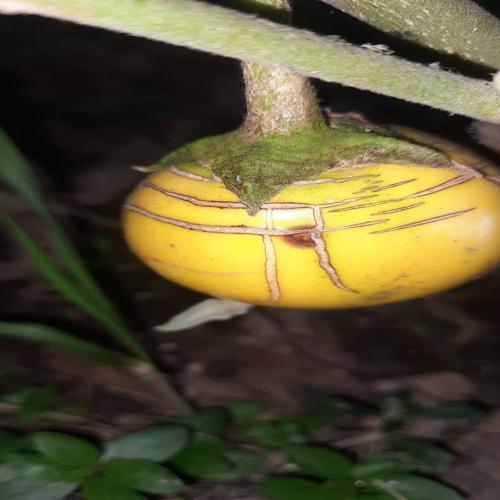
Label: Brinjal Fruit Creaking